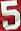
Number: 5